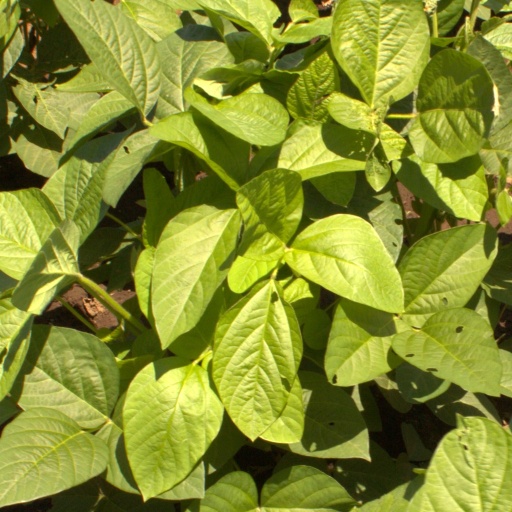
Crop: soybean